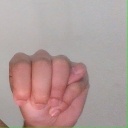
अक्षर: म